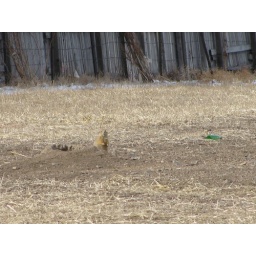
prairie dog near Ruth Ann's house